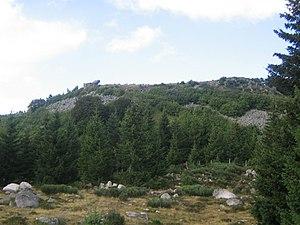
Les éboulis de la montagne de Rabios
La montagne de Rabios est située dans la partie sud de l'Aubrac dans le massif central sur le territoire de la commune de Saint-Laurent-de-Muret.